2009 Oklahoma Sooners football team

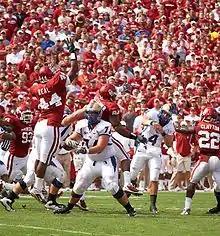
Tulsa quarterback GJ Kinne attempts a pass. The Sooner defense held the Golden Hurricane scoreless in the 2009 game.

In a continuation of the instate series, Oklahoma hosted the Tulsa Golden Hurricane for the third game of the season. The two teams first faced each other in 1914 with the Sooners leading the series 15-7-1. Since 1979, when the series was renewed following a 36-year hiatus, the Sooners were 9–1. Tulsa came into the game as the NCAA-leader in total offense in the prior two seasons, and they had averaged 450 yards of total offense in their first two games of the 2009 season.